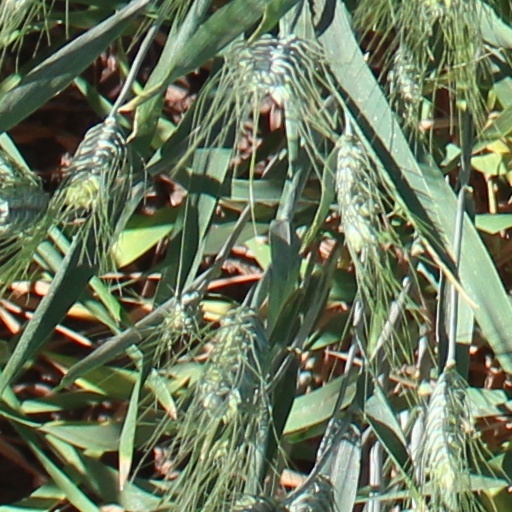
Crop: wheat